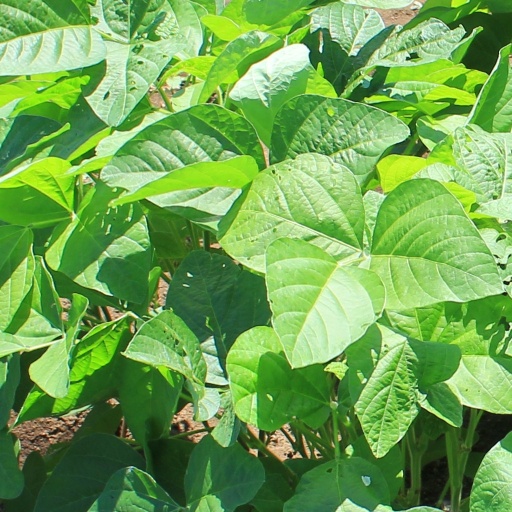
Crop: soybean